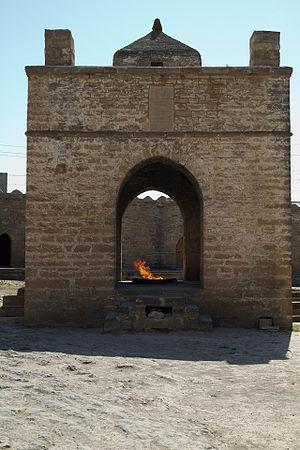
La culture de l'Azerbaïdjan, pays de l'Asie du Caucase, désigne d'abord les pratiques culturelles observables de ses habitants.